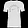
Label: T - shirt / top